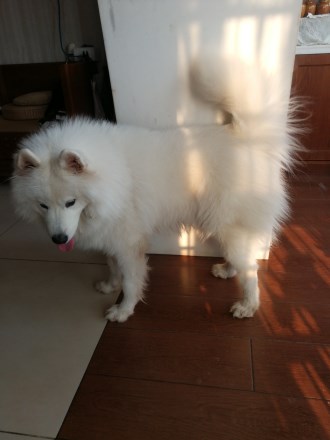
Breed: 2192-n000088-Samoyed